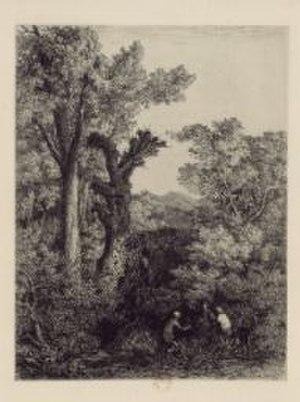
Charles-André Malardot , la pêche, eau forte
Charles-André Malardot est un peintre et graveur français.